Tastee-Freez

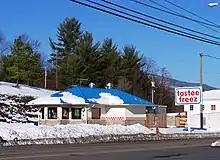
A former Tastee-Freez location in Craigsville, Virginia

Tastee-Freez is an American franchised fast-food restaurant specializing in soft serve ice cream. Its corporate headquarters is in Newport Beach, California, and the chain has stores in four states. The first Tastee-Freez was established in Keithsburg, Illinois. Tastee-Freez products are now available at four remaining ice cream stores and approximately 375 locations of quick-serve restaurants, Wienerschnitzel and Original Hamburger Stand.